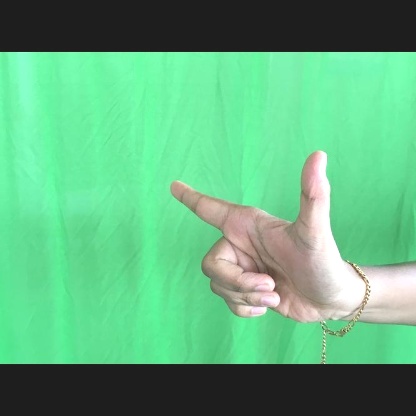
Mudra: Chandrakala